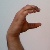
The image shows a hand gesture representing the letter 'C' in Indian Sign Language.